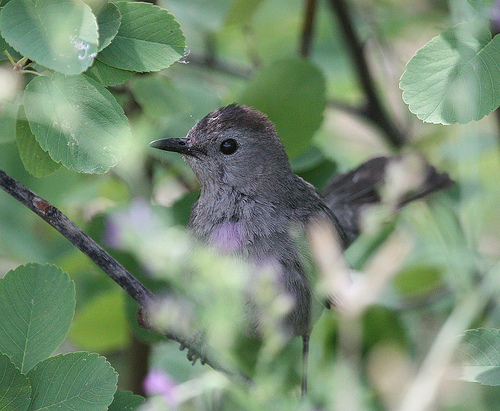
the bird has a small bill, black eyering and grey breast.
this little bird is nearly all gray with a darker gray crown and short pointy bill.
a small bird with fanned tail and black eye is gray all over.
this is a small grey bird with a dark grey crown and beak.
the bird has a black eyering and a grey crown.
small blackish gray bird with a small narrow black beak.
this bird is gray in color, with a black beak.
a grey bird that has a black beak and small black eyes.
this particular bird has a belly that is gray and whitethe small gray bird has large eyes and appointed beak in a small head.
Species: Gray Catbird